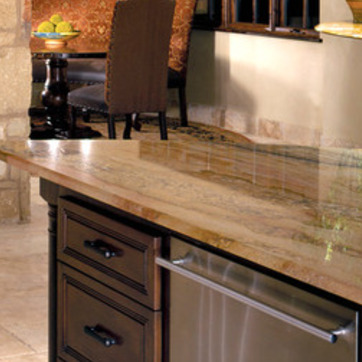
Material: polishedstone